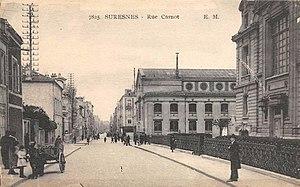
Suresnes.Rue Carnot
La rue Carnot est une voie publique de la commune de Suresnes, dans le département français des Hauts-de-Seine.